Shepaug Dam

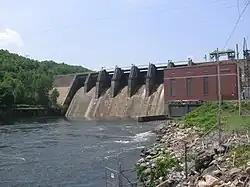
Shepaug Dam

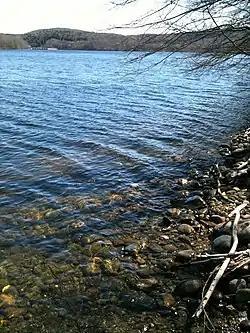
Lillinonah Trail

Shepaug Dam (National ID # CT00232) is a dam located between Newtown in Fairfield County and Southbury in New Haven County, Connecticut.